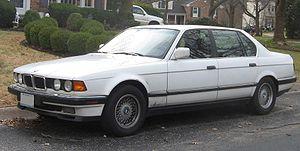
Claus Luthe était un designer automobile Allemand. Il a conçu des modèles importants pour les constructeurs allemand NSU et BMW et est considéré comme l'un des plus grands designers automobile du XXᵉ siècle.